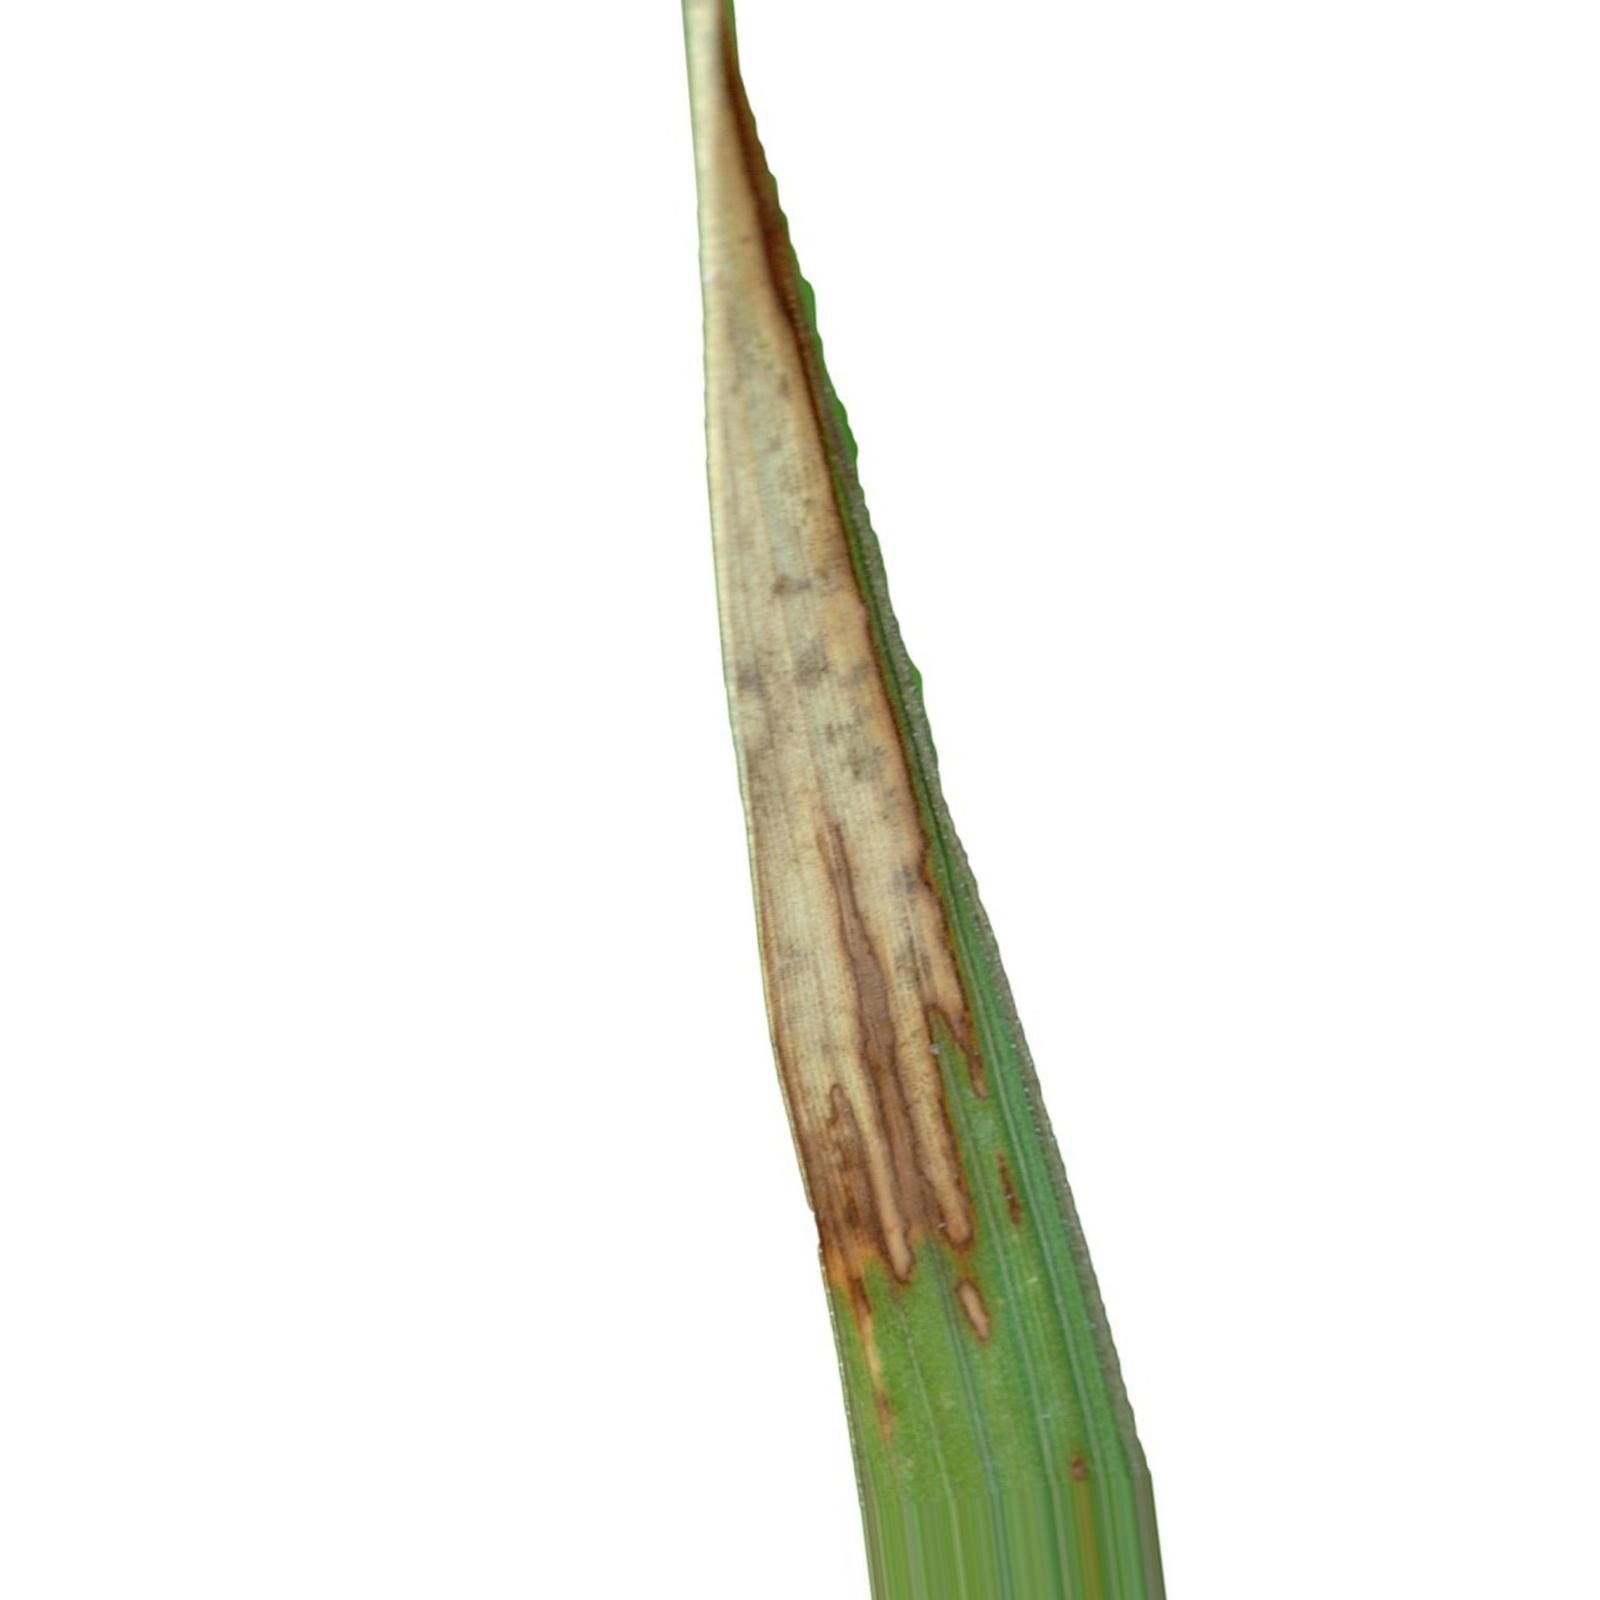
Nhãn: Bệnh Cháy lá ( Leaf scald )